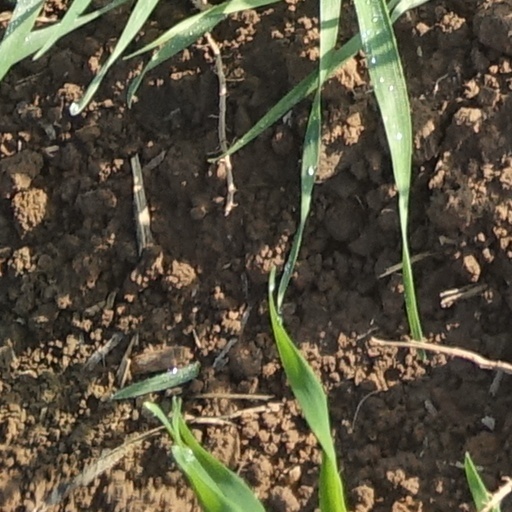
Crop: wheat